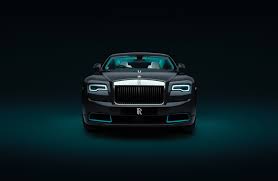
Label: noambulance